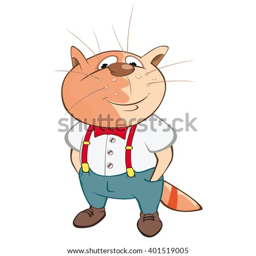
vector illustration of a cute cat .